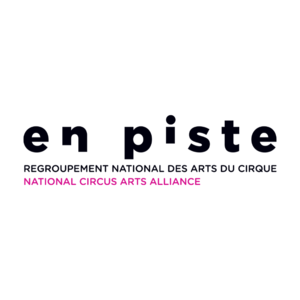
Image de marque 2019
En Piste, regroupement national des arts du cirque est une association canadienne dont la mission est de promouvoir les arts du cirque et la reconnaissance du milieu auprès du public, des diffuseurs, des instances gouvernementales, des communautés d’affaires et sociales du Canada.